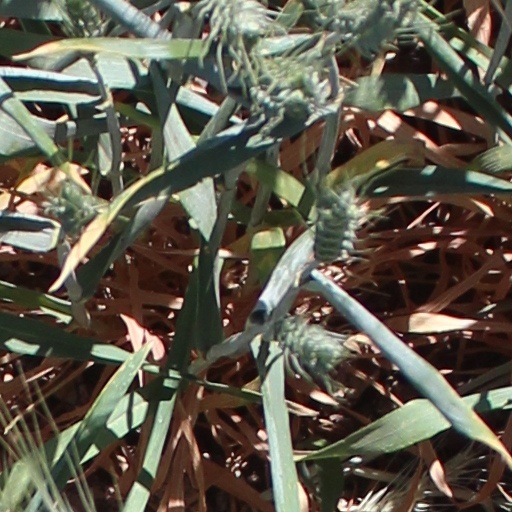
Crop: wheat